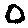
Label: 0